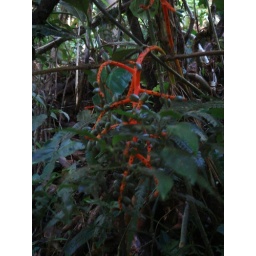
This colorful plant is growing about 40 feet up in a tree. (I'm passing it on a bridge.)